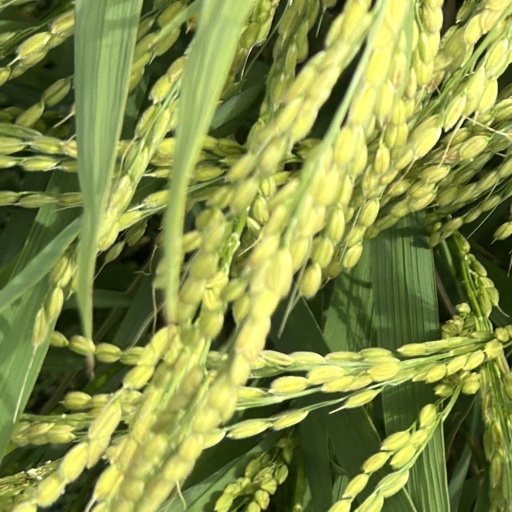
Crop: rice